Suzanna Guzmán

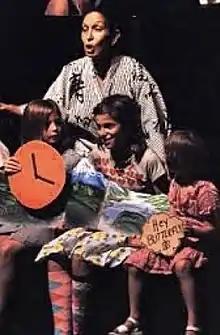
Un Bel Di with picture titles

Suzanna Guzmán (born in East Los Angeles, California) is an American mezzo-soprano and Emmy Award winning television host. Currently she is the host of the weekly radio programs Opera at Noon and On Broadway on 105.1HD4 KMozart. She was also seen as host on television's KCET's weekly series "Open Call". As a singer she has performed with international and American opera companies as a principal artist: "La traviata" at the Metropolitan Opera, "La favorite" in Montpellier, France, and "Goya" at the Spoleto Festival in Italy. She is known for her portrayal of the title role in "Carmen" for Houston Grand Opera's multimedia production (known as the "MTV "Carmen""), a role she has performed more than 200 times. Recent appearances have been with Spoleto Festival USA, SIFA- Singapore Festival of the Arts, Opera Santa Barbara, Los Angeles Philharmonic and with Latino Theatre Company for 17 seasons as La Virgen in the annual pageant Diós Inatzin: La Virgen de Tepeyac.